Exothermic process

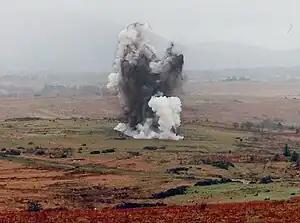
Explosions are some of the most violent exothermic reactions.

In thermodynamics, an exothermic process is a thermodynamic process or reaction that releases energy from the system to its surroundings, usually in the form of heat, but also in a form of light (e.g. a spark, flame, or flash), electricity (e.g. a battery), or sound (e.g. explosion heard when burning hydrogen). The term "exothermic" was first coined by 19th-century French chemist Marcellin Berthelot.